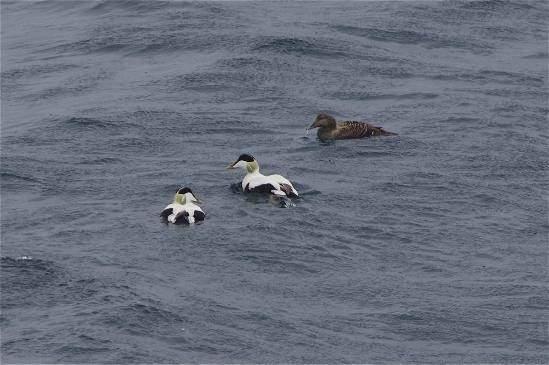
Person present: No